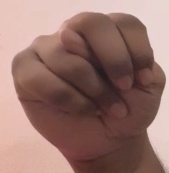
ASL sign: N